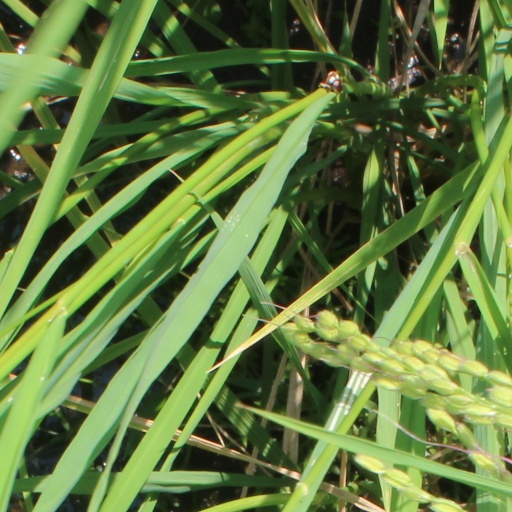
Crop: rice